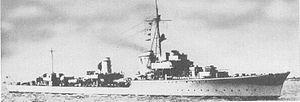
Classe Zerstörer 1936A (classe Narvik), livret A503 FM30-50 pour l'identification des navires, édité par la Division du Renseignement Naval du Départment de la Marine de États-Unis.